Bakary Koné

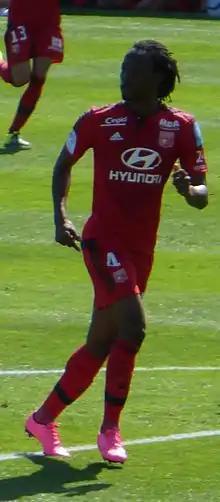
Koné with Lyon in 2015

Bakary Koné (born 27 April 1988) is a Burkinabé former professional footballer who played as a centre-back.